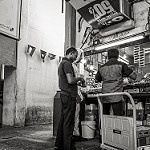
Scene: Outdoor